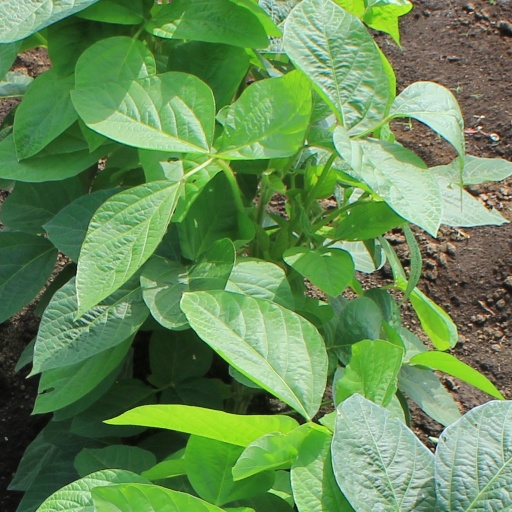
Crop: soybean